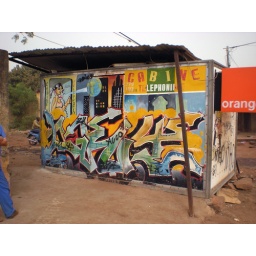
This telephone card store is enclosed in a small truck container. Orange is the omnipresent telephone company.